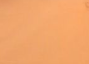
Surface type: ground